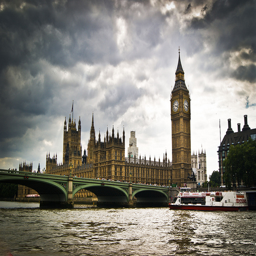
The bridge overpasses the water and leads to several tall buildings.
A waterway with a boat stationed in front of a small bridge and a large building and clock tower int he background.
The building with clock tower overlooks the water with bridge and boat.
Large building with clock tower sitting next to a body of water.
A bridge going into a large complex with a clock tower.